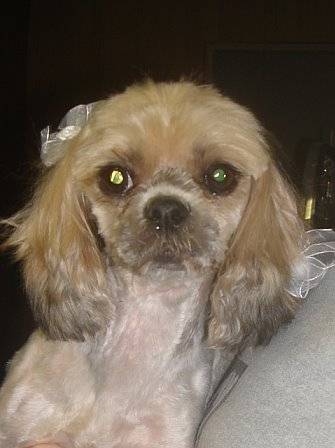
Label: dog